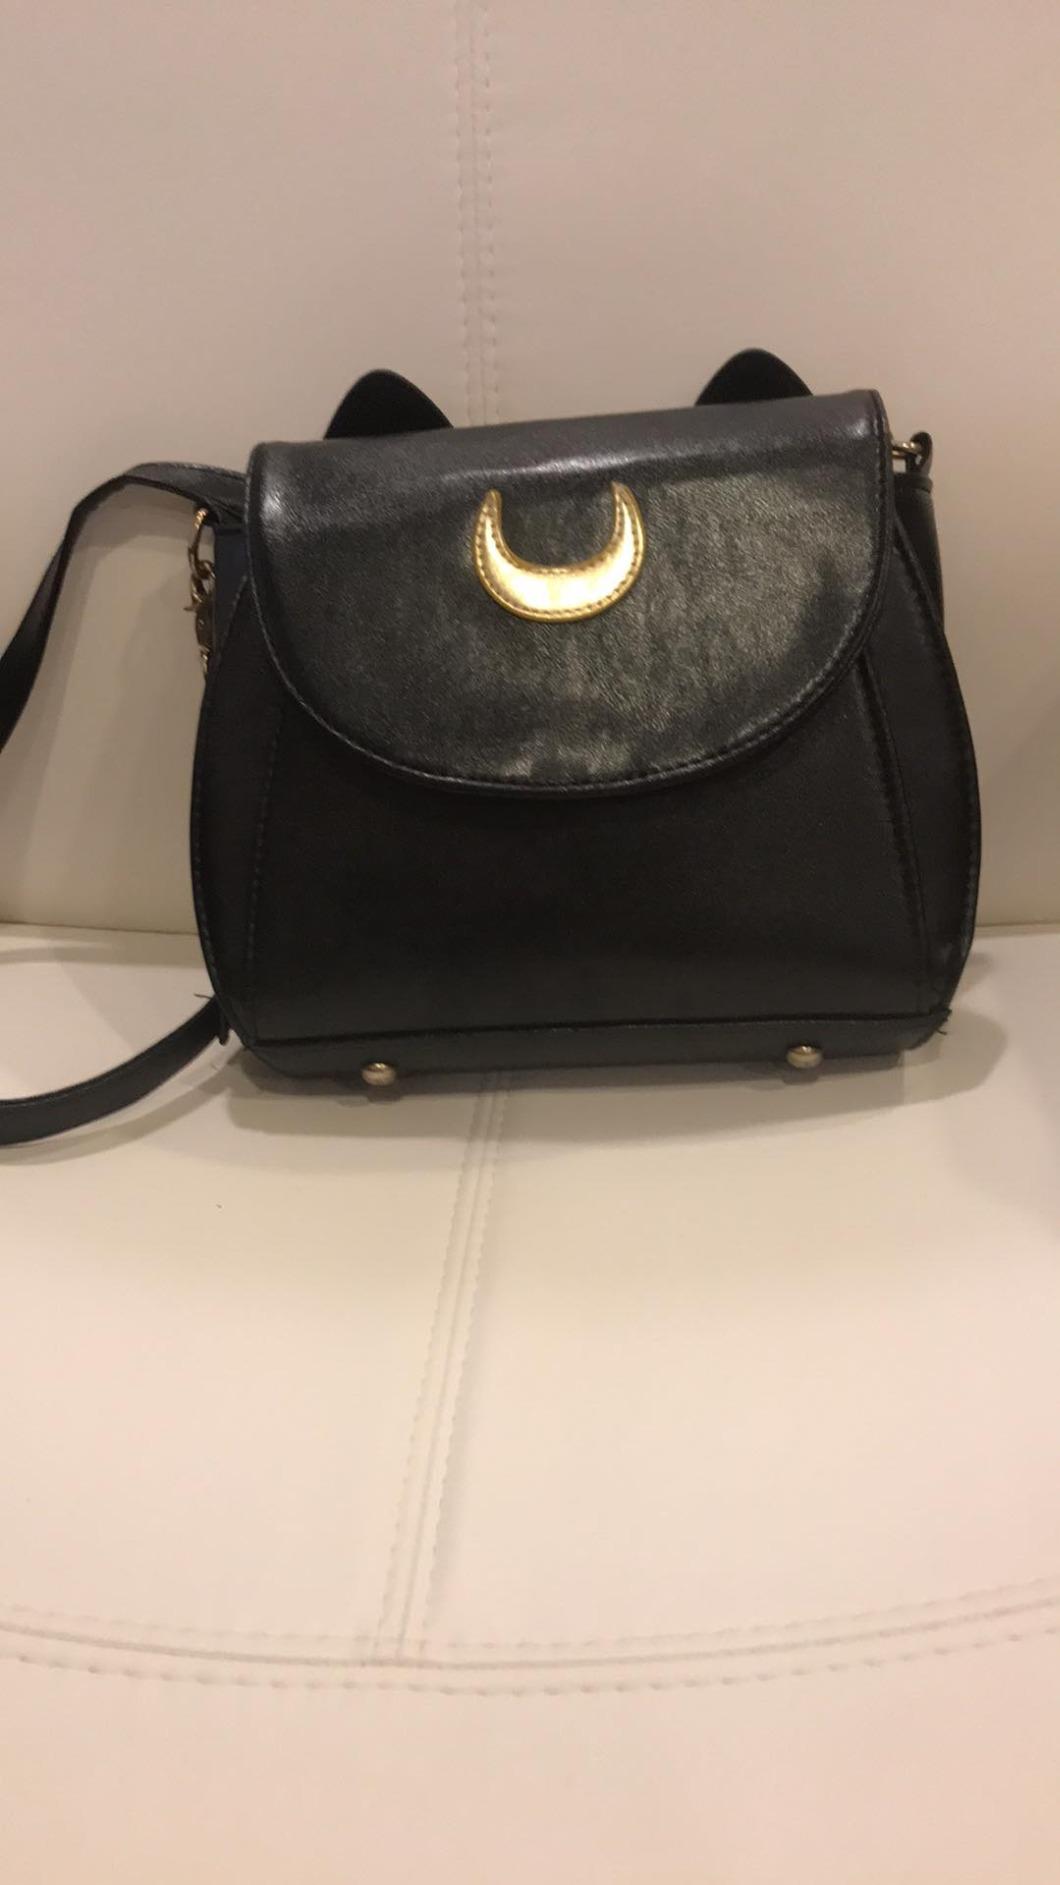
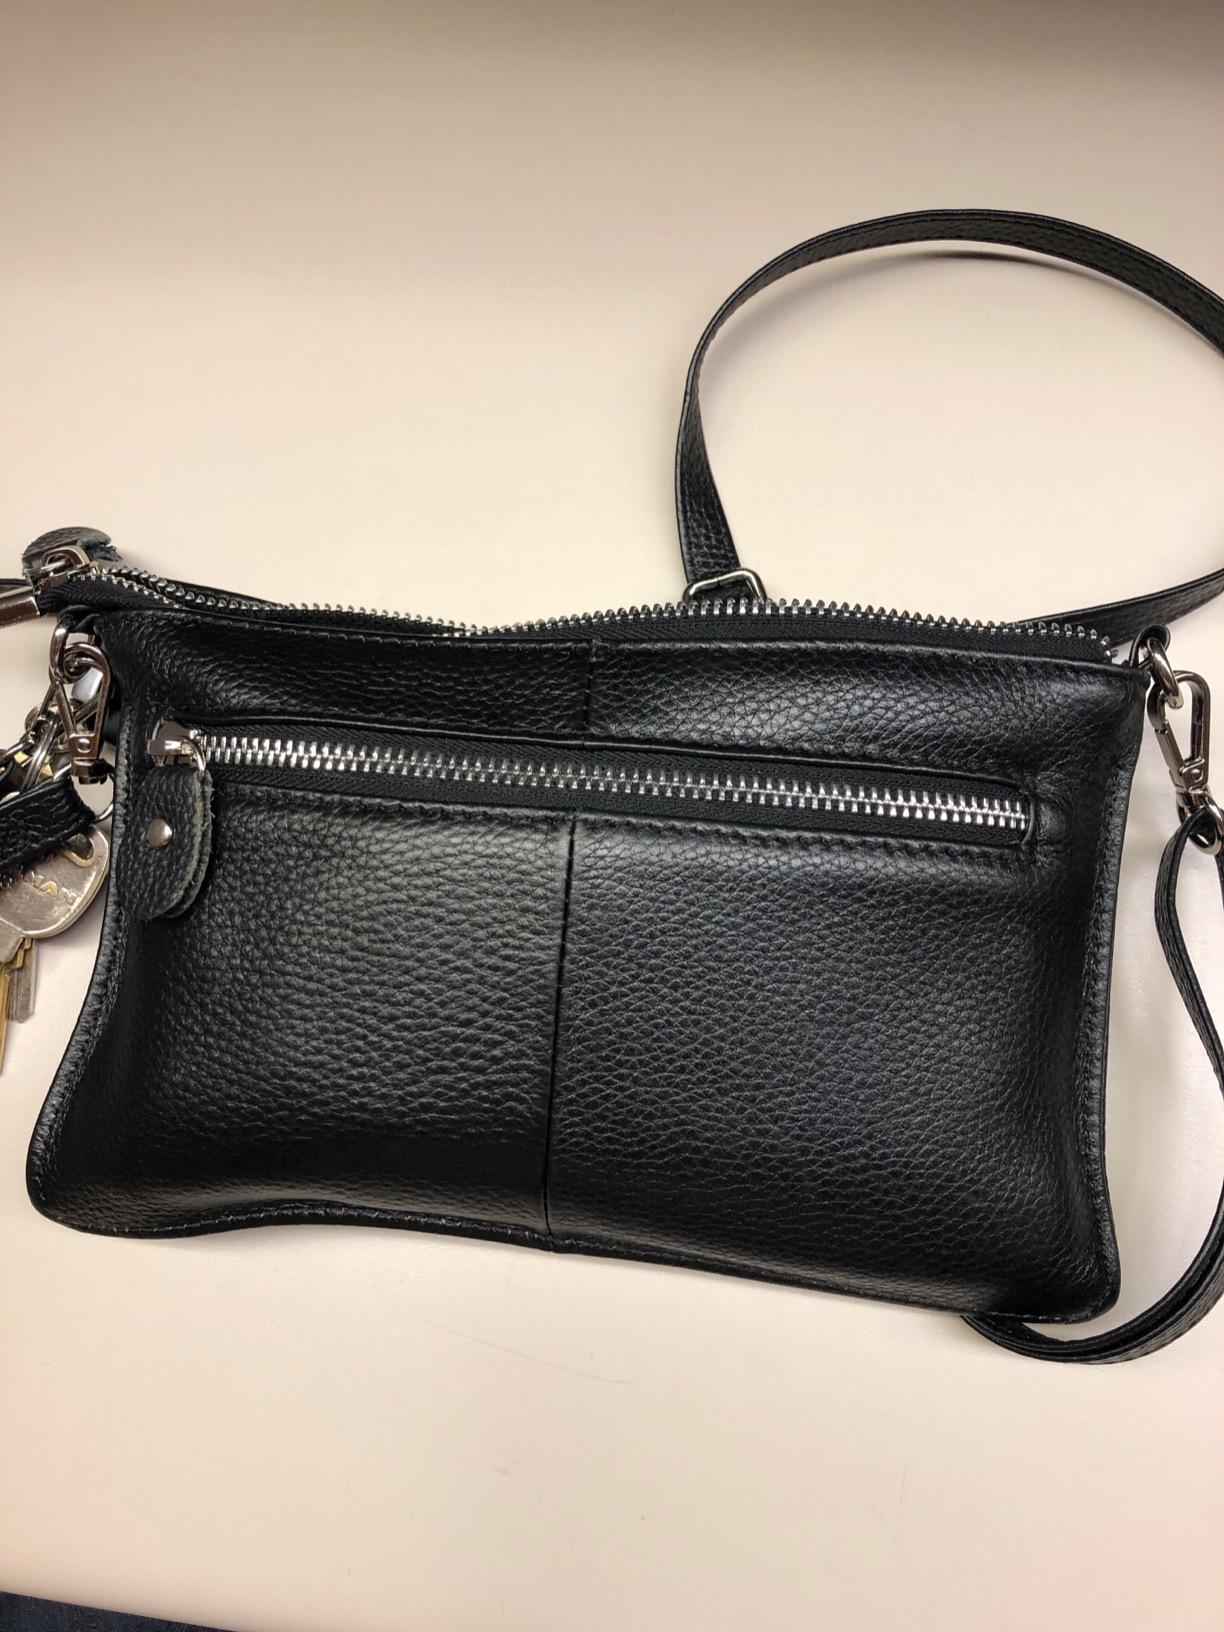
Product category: accessories_handbag
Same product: no